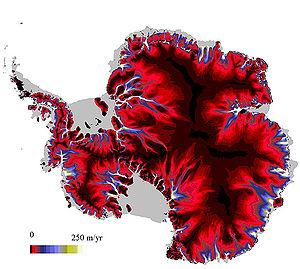
Le Totten ou glacier de Totten est l'un des plus grands glaciers de l'hémisphère sud et du monde.